Erzurumspor F.K.

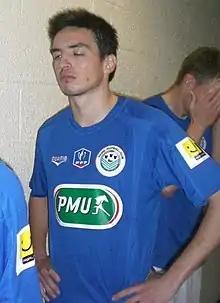
Léo Schwechlen (pictured in 2011) scored the first ever goal of BB Erzurumspor at Süper Lig competitions on 12 August 2018

In 2017–18 season, club eliminated Gazişehir Gaziantep F.K. after the 5–4 final score in play-off final after penalty shoot-outs and promoted to Süper Lig for the first time. They played their first Süper Lig game against Konyaspor on 12 August 2018 at Konya Büyükşehir Stadium where they lost 2–3. Their first goal at Süper Lig level was scored by French defender Leo Schwechlen against Konyaspor. The club could not avoid relegation in their first season at Süper Lig and relegated after sitting at 17th position after 34 weeks, collecting 35 points.